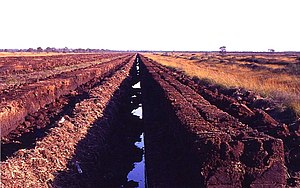
Tørv
Tørv bruges i flere betydninger: